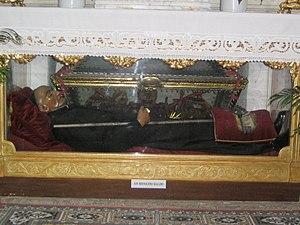
Au cours de son pontificat, le pape Pie XII a procédé aux 33 canonisations suivantes :
Bernardin Realino Carpi, 1ᵉʳ décembre 1530 à Carpi - Lecce,2 juillet 1616 est un prêtre jésuite italien. Canonisé le 22 juin 1947 par Pie XII il est liturgiquement commémoré le 2 juillet.
Cette liste de saints concerne les saints et les bienheureux, reconnus comme tels par l'Église catholique, ayant vécu au XVIIᵉ siècle.